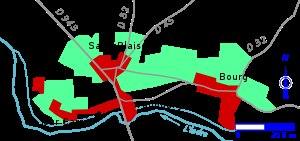
Truyes est une commune française située dans le département d'Indre-et-Loire en région Centre-Val de Loire.